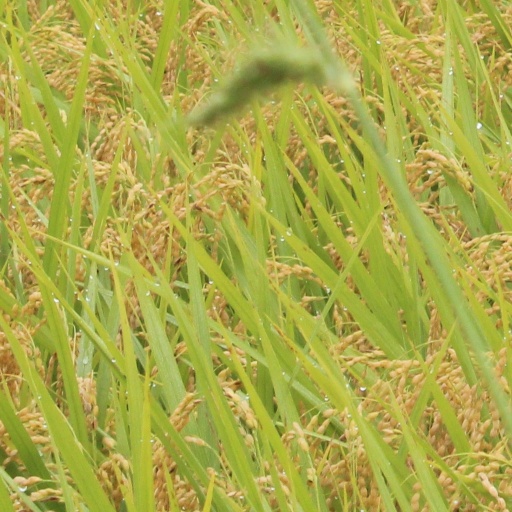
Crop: rice